Jetins

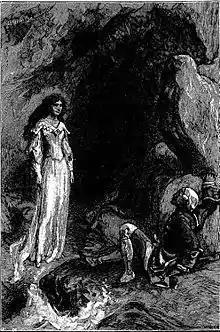
A "houles" fairy, occupying the same type of cave habitat as the Jetins.

Paul Sébillot collects most of the traditions about them. The Jetins are found in several maritime locations in Upper Brittany, along the Ille-et-Vilaine coastline and notably on one of the Channel Islands, Guernsey. They enjoy the banks of the Rance river.